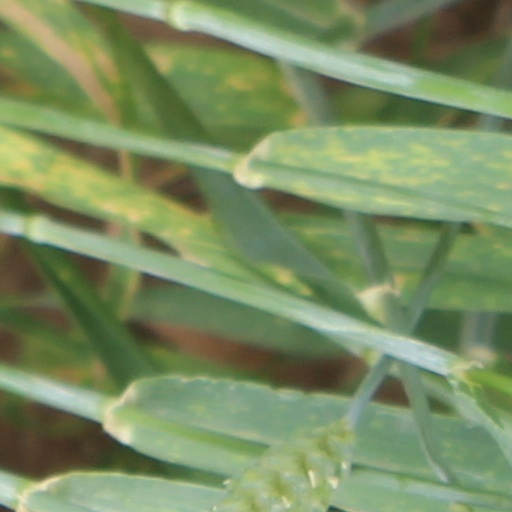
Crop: wheat